Watered stock

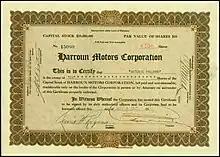
Stock certificate of Harroun Motors

Watered stock is an asset with an artificially-inflated value. The term most commonly refers to a form of securities fraud in which a company issues stock to someone before receiving at least the par value in payment.